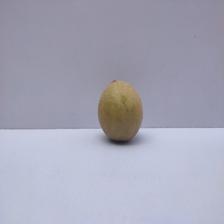
Size: Medium